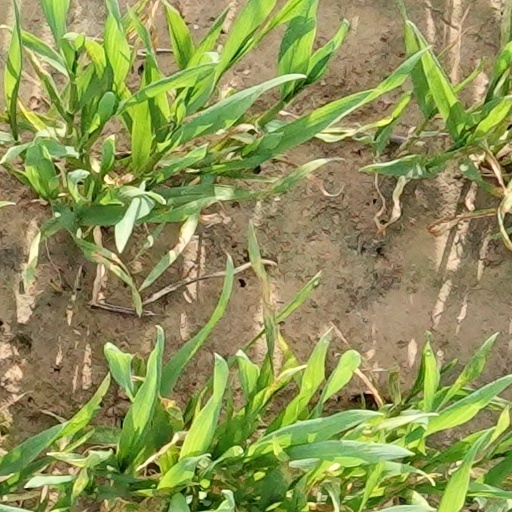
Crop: wheat